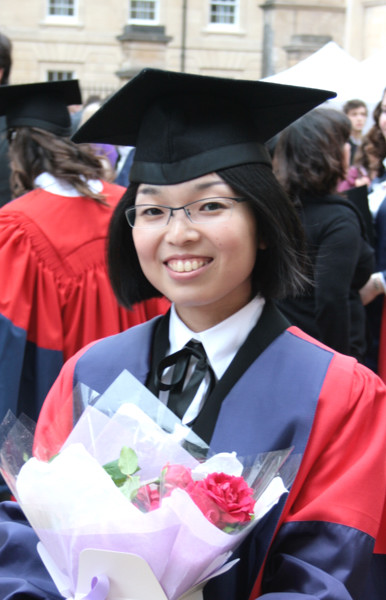
เจ้าหญิงอากิโกะแห่งมิกาซะ

| name = เจ้าหญิงอากิโกะแห่งมิกาซะ
| image = ไฟล์:Princess Akiko of Mikasa.JPG
| caption = เจ้าหญิงอากิโกะทรงสำเร็จการศึกษาจากมหาวิทยาลัยออกซฟอร์ด เมื่อ พ.ศ. 2554
| birth_place = โตเกียว ประเทศญี่ปุ่น
| death_style = สิ้นพระชนม์
| spouse-type = พระภัสดา
| father1 = เจ้าชายโทโมฮิโตะแห่งมิกาซะ
| mother1 = เจ้าหญิงโนบูโกะ พระชายาในเจ้าชายโทโมฮิโตะ|เจ้าหญิงโนบูโกะ พระชายาฯ
| dynasty = ราชวงศ์ญี่ปุ่น|ญี่ปุ่น
เจ้าหญิงอากิโกะแห่งมิกาซะ (; ประสูติ 20 ธันวาคม พ.ศ. 2524) เป็นพระธิดาในเจ้าชายโทโมฮิโตะแห่งมิกาซะ กับเจ้าหญิงโนบูโกะ พระชายาในเจ้าชายโทโมฮิโตะ|เจ้าหญิงโนบูโกะ พระชายาฯ เป็นพระญาติชั้นที่หนึ่งของสมเด็จพระจักรพรรดิอากิฮิโตะ
== พระประวัติ ==
เจ้าหญิงอากิโกะแห่งมิกาซะประสูติเมื่อวันที่ 20 ธันวาคม พ.ศ. 2524 เป็นพระธิดาพระองค์ใหญ่จากทั้งหมดสองพระองค์ในเจ้าชายโทโมฮิโตะแห่งมิกาซะ กับเจ้าหญิงโนบูโกะ พระชายาในเจ้าชายโทโมฮิโตะ|เจ้าหญิงโนบูโกะ พระชายาฯ (พระนามเดิม โนบูโกะ อาโซ) มีพระขนิษฐาหนึ่งพระองค์คือเจ้าหญิงโยโกะแห่งมิกาซะ|เจ้าหญิงโยโกะ พระชนนีเป็นน้องสาวของนายกรัฐมนตรีทาโร อาโซ และเป็นหลานสาวของชิเงรุ โยชิดะ ซึ่งทั้งสองเคยดำรงตำแหน่งเป็นนายกรัฐมนตรีญี่ปุ่น
เจ้าหญิงอากิโกะสำเร็จการศึกษาระดับปริญญาตรีสาขาประวัติศาสตร์ มหาวิทยาลัยกากูชูอิง และทรงศึกษาต่อระดับปริญญาโทด้านศิลปะญี่ปุ่น|ประวัติศาสตร์ศิลป์วิทยาญี่ปุ่น ณ วิทยาลัยเมอร์ตัน (ออกซฟอร์ด) สหราชอาณาจักร ในปี พ.ศ. 2544-2545
ต่อมาทรงศึกษาต่อในระดับปริญญาเอกสาขาบูรพคดีศึกษา มหาวิทยาลัยออกซฟอร์ดเมื่อปี พ.ศ. 2547
 พระองค์ทรงทำวิทยานิพนธ์เรื่อง ""ชุดสะสมของวิลเลียม แอนเดอร์สันที่พิพิธภัณฑ์บริติช - ความสนใจศิลปะญี่ปุ่นของตะวันตกในศตวรรษที่ 19"" (William Anderson Collection at the British Museum - Western Interest in Japanese Art in the Nineteenth Century) ซึ่งวิลเลียม แอนเดอร์สัน (นักสะสม)|วิลเลียม แอนเดอร์สัน (พ.ศ. 2385–2443) ศัลยแพทย์ชาวอังกฤษ ผู้สอนกายวิภาคและการผ่าตัดในญี่ปุ่น ที่ต่อมามีชื่อเสียงจากการเป็นนักวิชาการและนักสะสมงานศิลป์ของญี่ปุ่น
โดยระหว่างที่ทรงศึกษาในมหาวิทยาลัยออกซฟอร์ดนั้น พระองค์ได้ทรงเข้าร่วมงานต่าง ๆ ที่เกี่ยวข้องกับวิทยานิพนธ์ส่วนพระองค์ เป็นต้นว่าในเดือนธันวาคม พ.ศ. 2549 เจ้าหญิงอากิโกะทรงช่วยเหลือมหาวิทยาลัยโตเกียวสำหรับการจัดนิทรรศการคตินิยมศิลปะญี่ปุ่นในศตวรรษที่ 19, เดือนกรกฎาคม พ.ศ. 2550 ทรงร่วมการประชุมเชิงวิชาการเกี่ยวกับงานศิลป์ที่สะสมโดยวิลเลียม แอนเดอร์สัน ณ มหาวิทยาลัยโอชาโนมิซุ ต่อมาในเดือนมกราคมถึงพฤษภาคม พ.ศ. 2551 พระองค์เสด็จไปศูนย์ศิลปะและวัฒนธรรมญี่ปุ่นคลาร์ก (Clark Center for Japanese Art and Culture) เมืองแฮนด์ฟอร์ด (รัฐแคลิฟอร์เนีย)|แฮนด์ฟอร์ด รัฐแคลิฟอร์เนียเพื่อทรงจัดทำวิทยานิพนธ์ส่วนพระองค์Hanford Sentinel, 12 April 2008
เจ้าหญิงอากิโกะทรงเข้าศึกษาต่อในระดับปริญญาเอก ณ วิทยาลัยเมอร์ตัน ตั้งแต่เดือนตุลาคม พ.ศ. 2547 จนสำเร็จการศึกษาในเดือนมกราคม พ.ศ. 2553 เมื่อพระองค์ทรงผ่านการสอบครั้งสุดท้าย พระองค์จึงได้รับปริญญาปรัชญาดุษฎีบัณฑิตจากมหาวิทยาลัยออกซฟอร์ดในปีถัดมา Obituary of Prince Tomohito of Mikasa - Oxford Today ซึ่งถือเป็นเจ้านายพระองค์ที่สองของญี่ปุ่นที่ทรงสำเร็จการศึกษาในระดับปริญญาเอก (พระองค์แรกคือเจ้าชายฟูมิฮิโตะ อากิชิโนโนมิยะ ทรงรับปริญญาดุษฎีบัณฑิตสาขาปักษีวิทยา โซเก็นได|มหาวิทยาลัยบัณฑิตศึกษาขั้นสูง)
== พงศาวลี ==
== อ้างอิง ==
== แหล่งข้อมูลอื่น ==
*
หมวดหมู่:เจ้าหญิงญี่ปุ่น
หมวดหมู่:บุคคลจากมหาวิทยาลัยออกซฟอร์ด